Frank Gill (ornithologist)

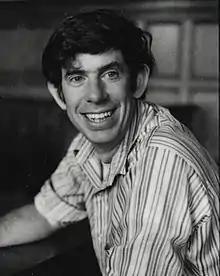

Frank Bennington Gill (born October 2, 1941 in New York City) is an American ornithologist with worldwide research interests and birding experience. He is perhaps best known as the author of the textbook "Ornithology" (4th edition, 2019), the leading textbook in the field.